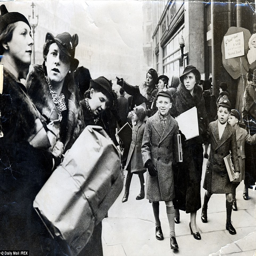
last - minute present hunting ? crowds turn out for shopping on the streets